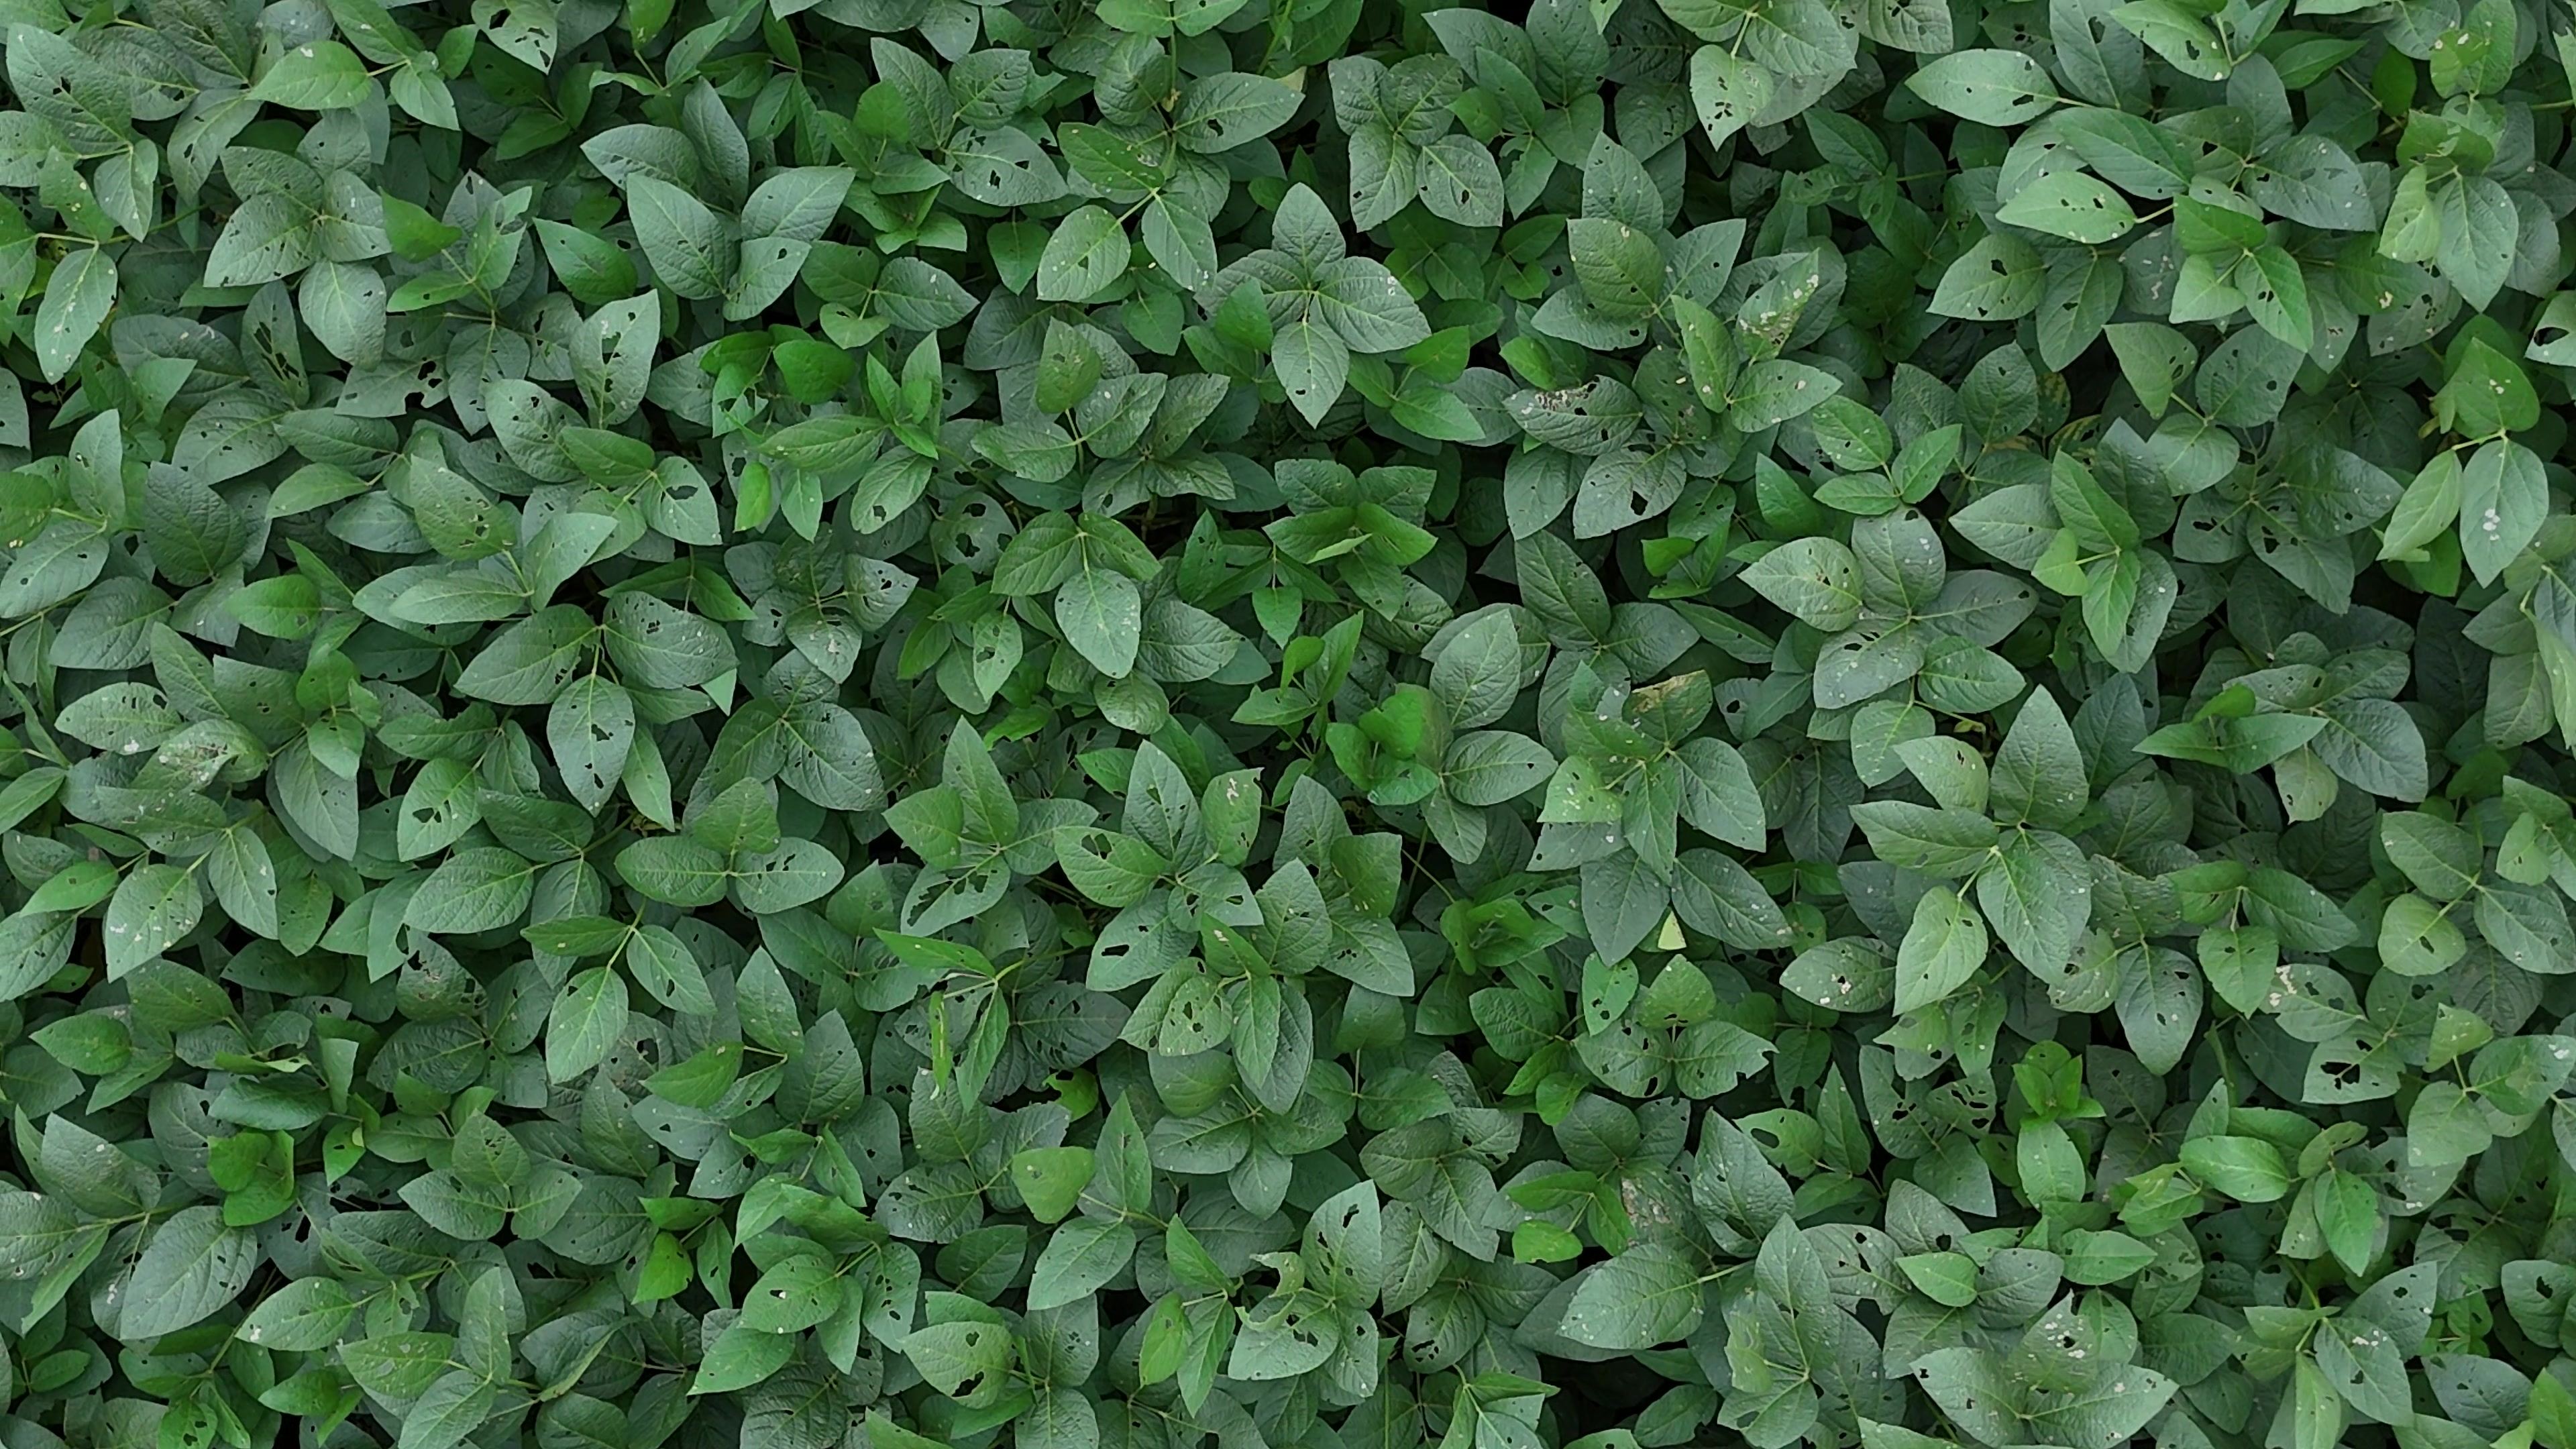
Label: Semilooper_Pest